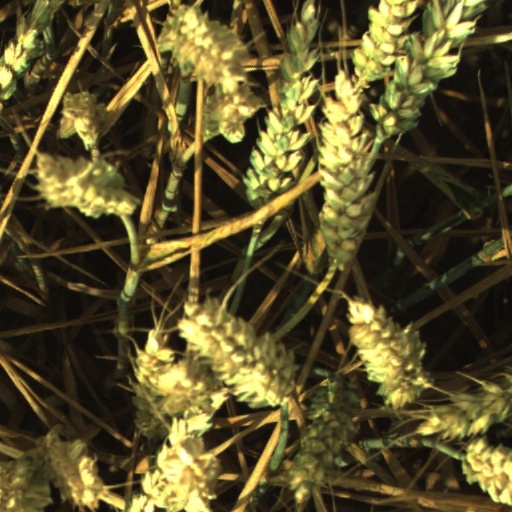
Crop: wheat